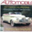
Label: automobile